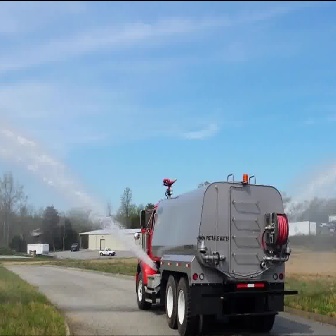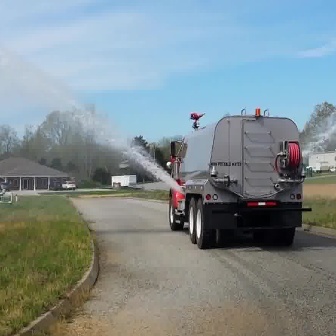
  Please identify the target specified by the bounding box [134,172,297,336] in the first image and locate it in the second image. Return the coordinates in [x_min,y_min,x_max,y_max] format.
Answer: [166,105,310,249]